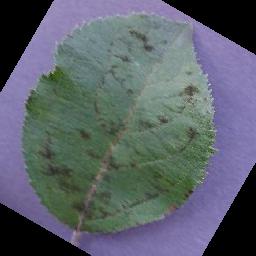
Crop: apple
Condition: scab